Polytunnel

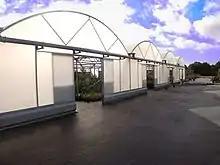
Superbay Polytunnel at Van Arnham Nurseries

Polytunnels can be used to provide a higher temperature and/or humidity than that which is available in the environment but can also protect crops from intense heat, bright sunlight, winds, hailstones, and cold waves. This allows fruits and vegetables to be grown at times usually considered off season; market gardeners commonly use polytunnels for season extension. Beyond season extension, polytunnels are also used to allow cold-hardy crops to overwinter in regions where their hardiness is not quite strong enough for them to survive outdoors. Temperature increases of only above outdoor ambient, coupled with protection from the drying effect of wind, are enough to let selected plant varieties grow slowly but healthily instead of dying. The effect is to create a microclimate that simulates the temperatures of a location several hardiness zones closer to the equator (and protects from wind as well).